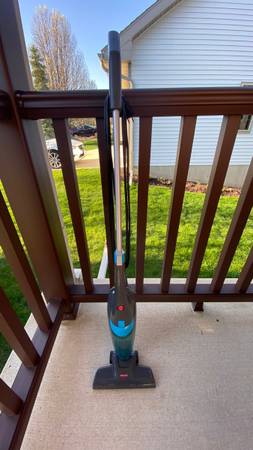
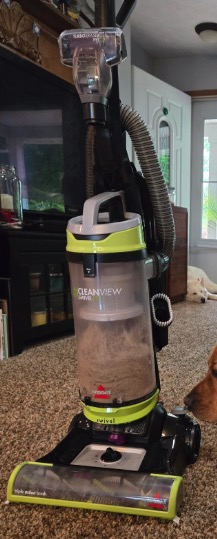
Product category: items_vacuum
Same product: no